Stereographic projection

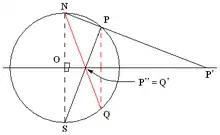

The stereographic projection relates to the plane inversion in a simple way. Let and be two points on the sphere with projections and on the plane. Then and are inversive images of each other in the image of the equatorial circle if and only if and are reflections of each other in the equatorial plane.